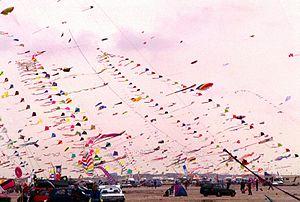
Vue du festival sur la plage de Fanø.
Fanø est une île de la mer du Nord appartenant au Danemark. Elle se situe près de la côte sud-ouest de la péninsule danoise du Jutland et est l'une des plus grandes des îles de la Frise du Nord.